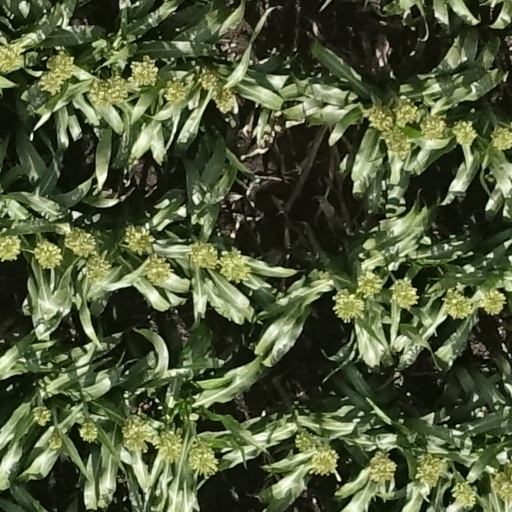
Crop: sorghum